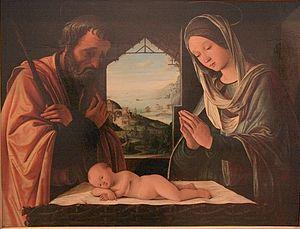
La Nativité du Seigneur est une œuvre pour orgue, écrite par Olivier Messiaen à Grenoble, en 1935 à l'âge de 27 ans.